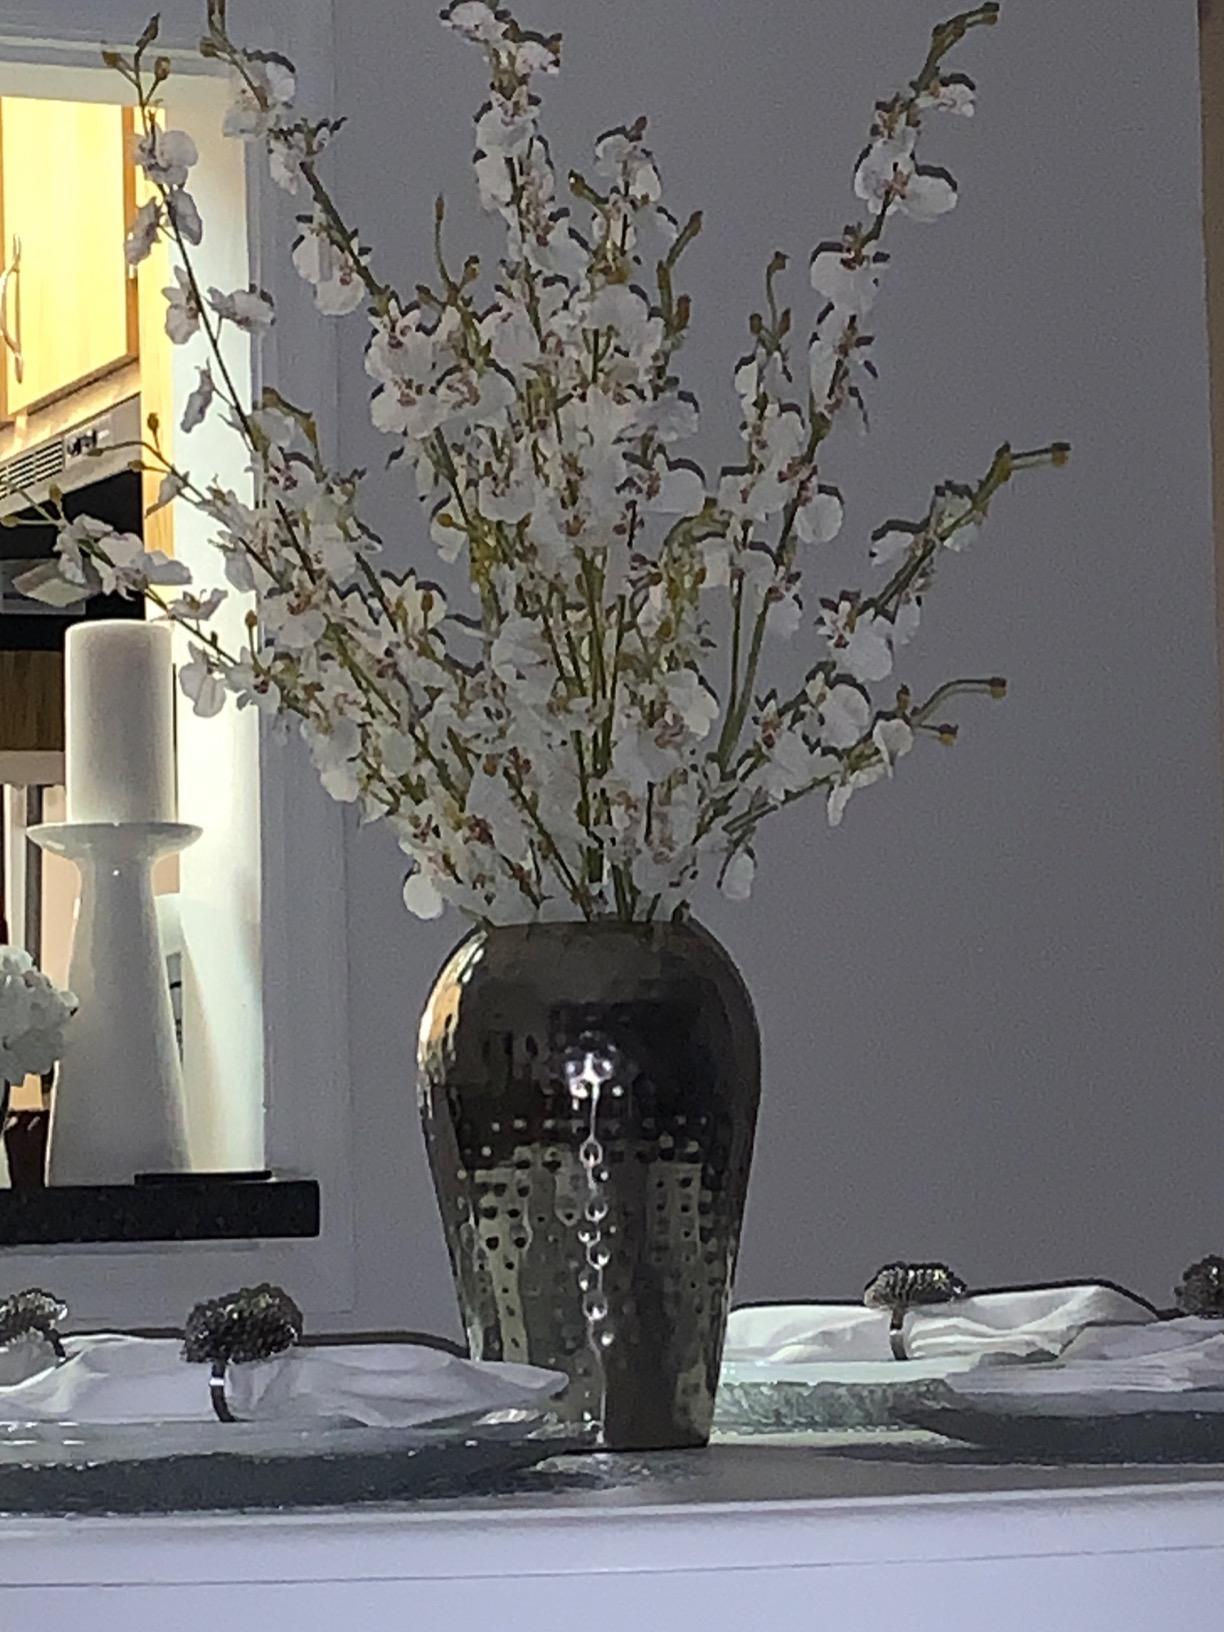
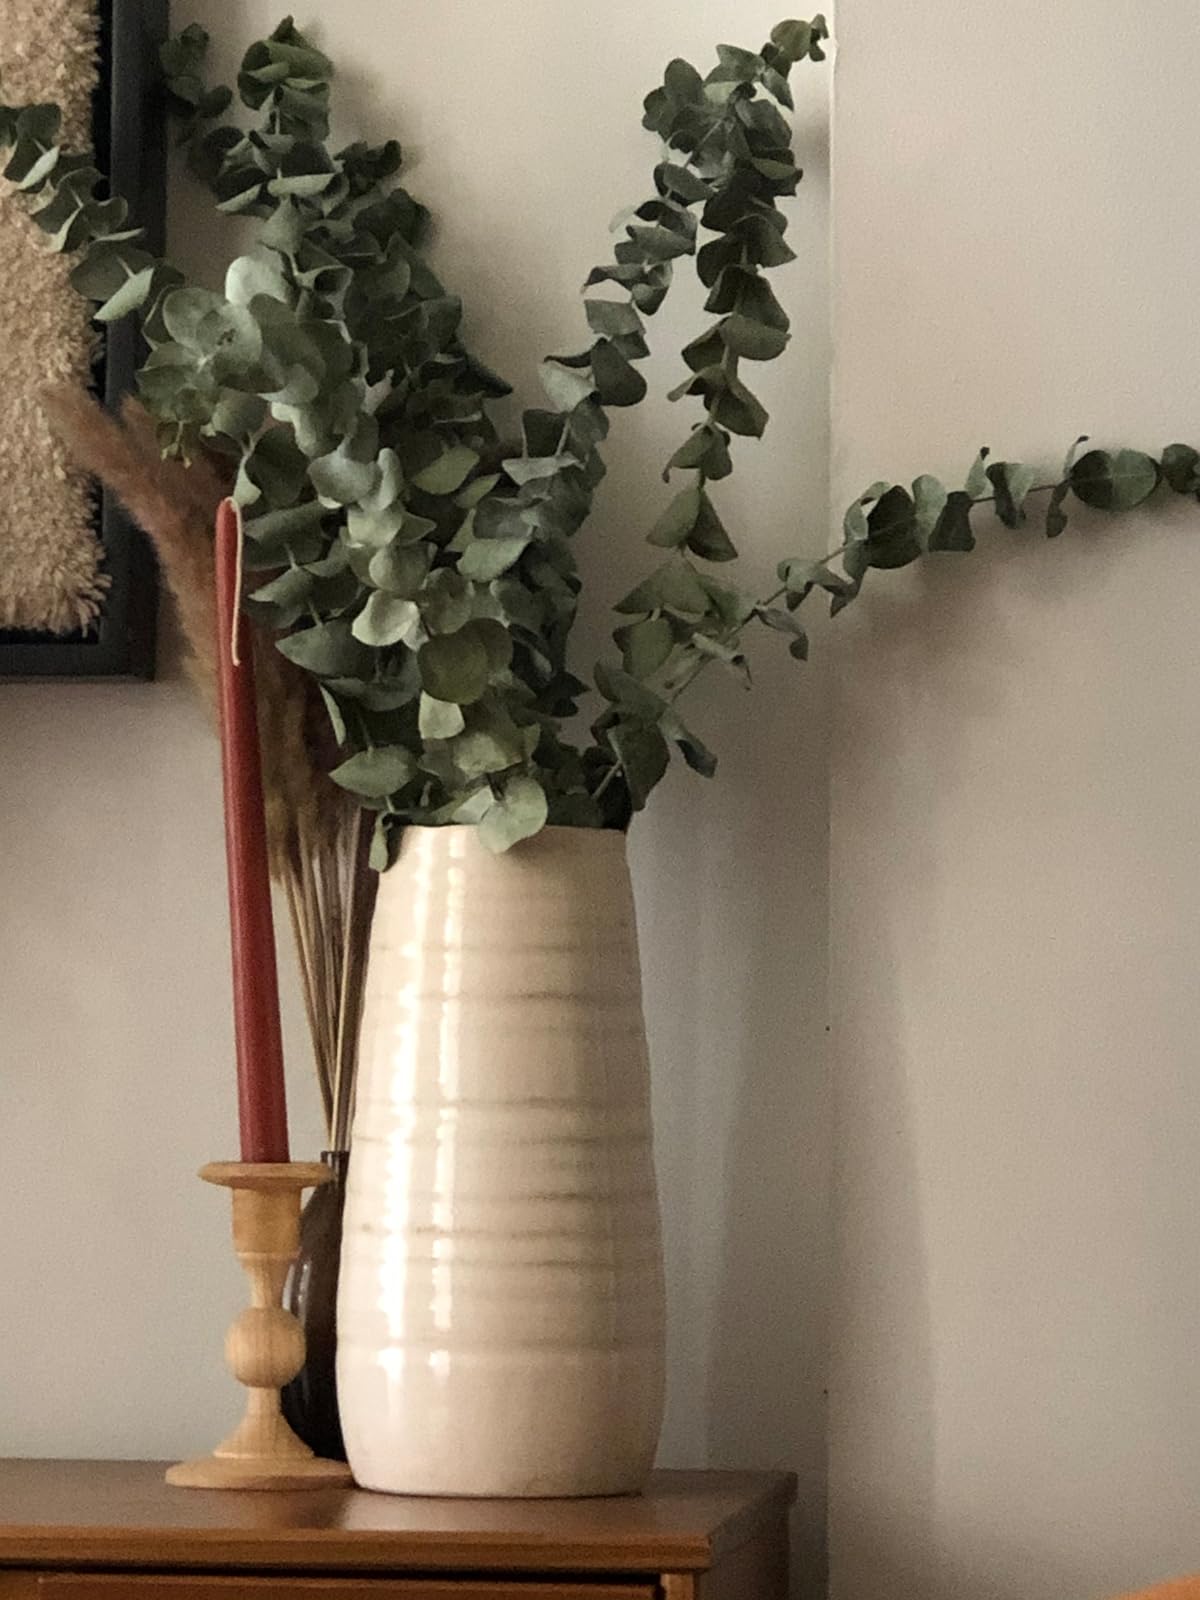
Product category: vase
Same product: no